New York Dolls

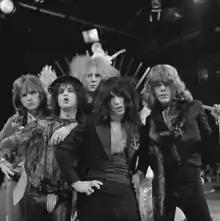
New York Dolls, 1973

Once back in New York, the Dolls auditioned drummers, including Marc Bell (who would go on to play with Richard Hell, and with the Ramones under the stage name "Marky Ramone"), Peter Criscuola (better known as Peter Criss, the future drummer of Kiss), and Jerry Nolan, a friend of the band. They selected Nolan, and after US Mercury Records' A&R man Paul Nelson signed them, they began sessions for their debut album. In 1972, the band took on Marty Thau as manager.